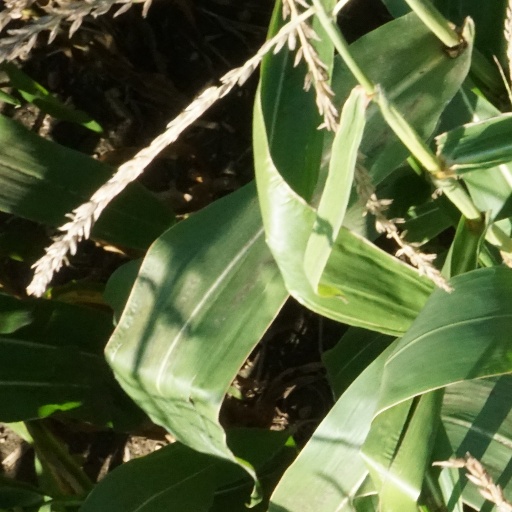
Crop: maize; corn